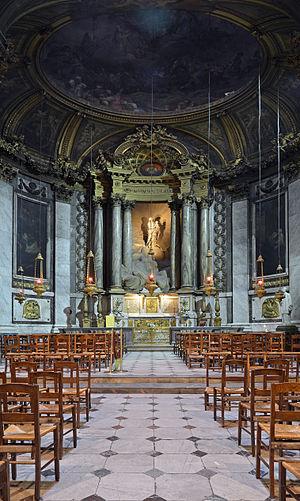
Chapelle de la Vierge de l'église Saint-Sulpice - Paris
L'église Saint-Sulpice est une église paroissiale catholique située dans le quartier de l'Odéon, dans le 6ᵉ arrondissement de Paris.